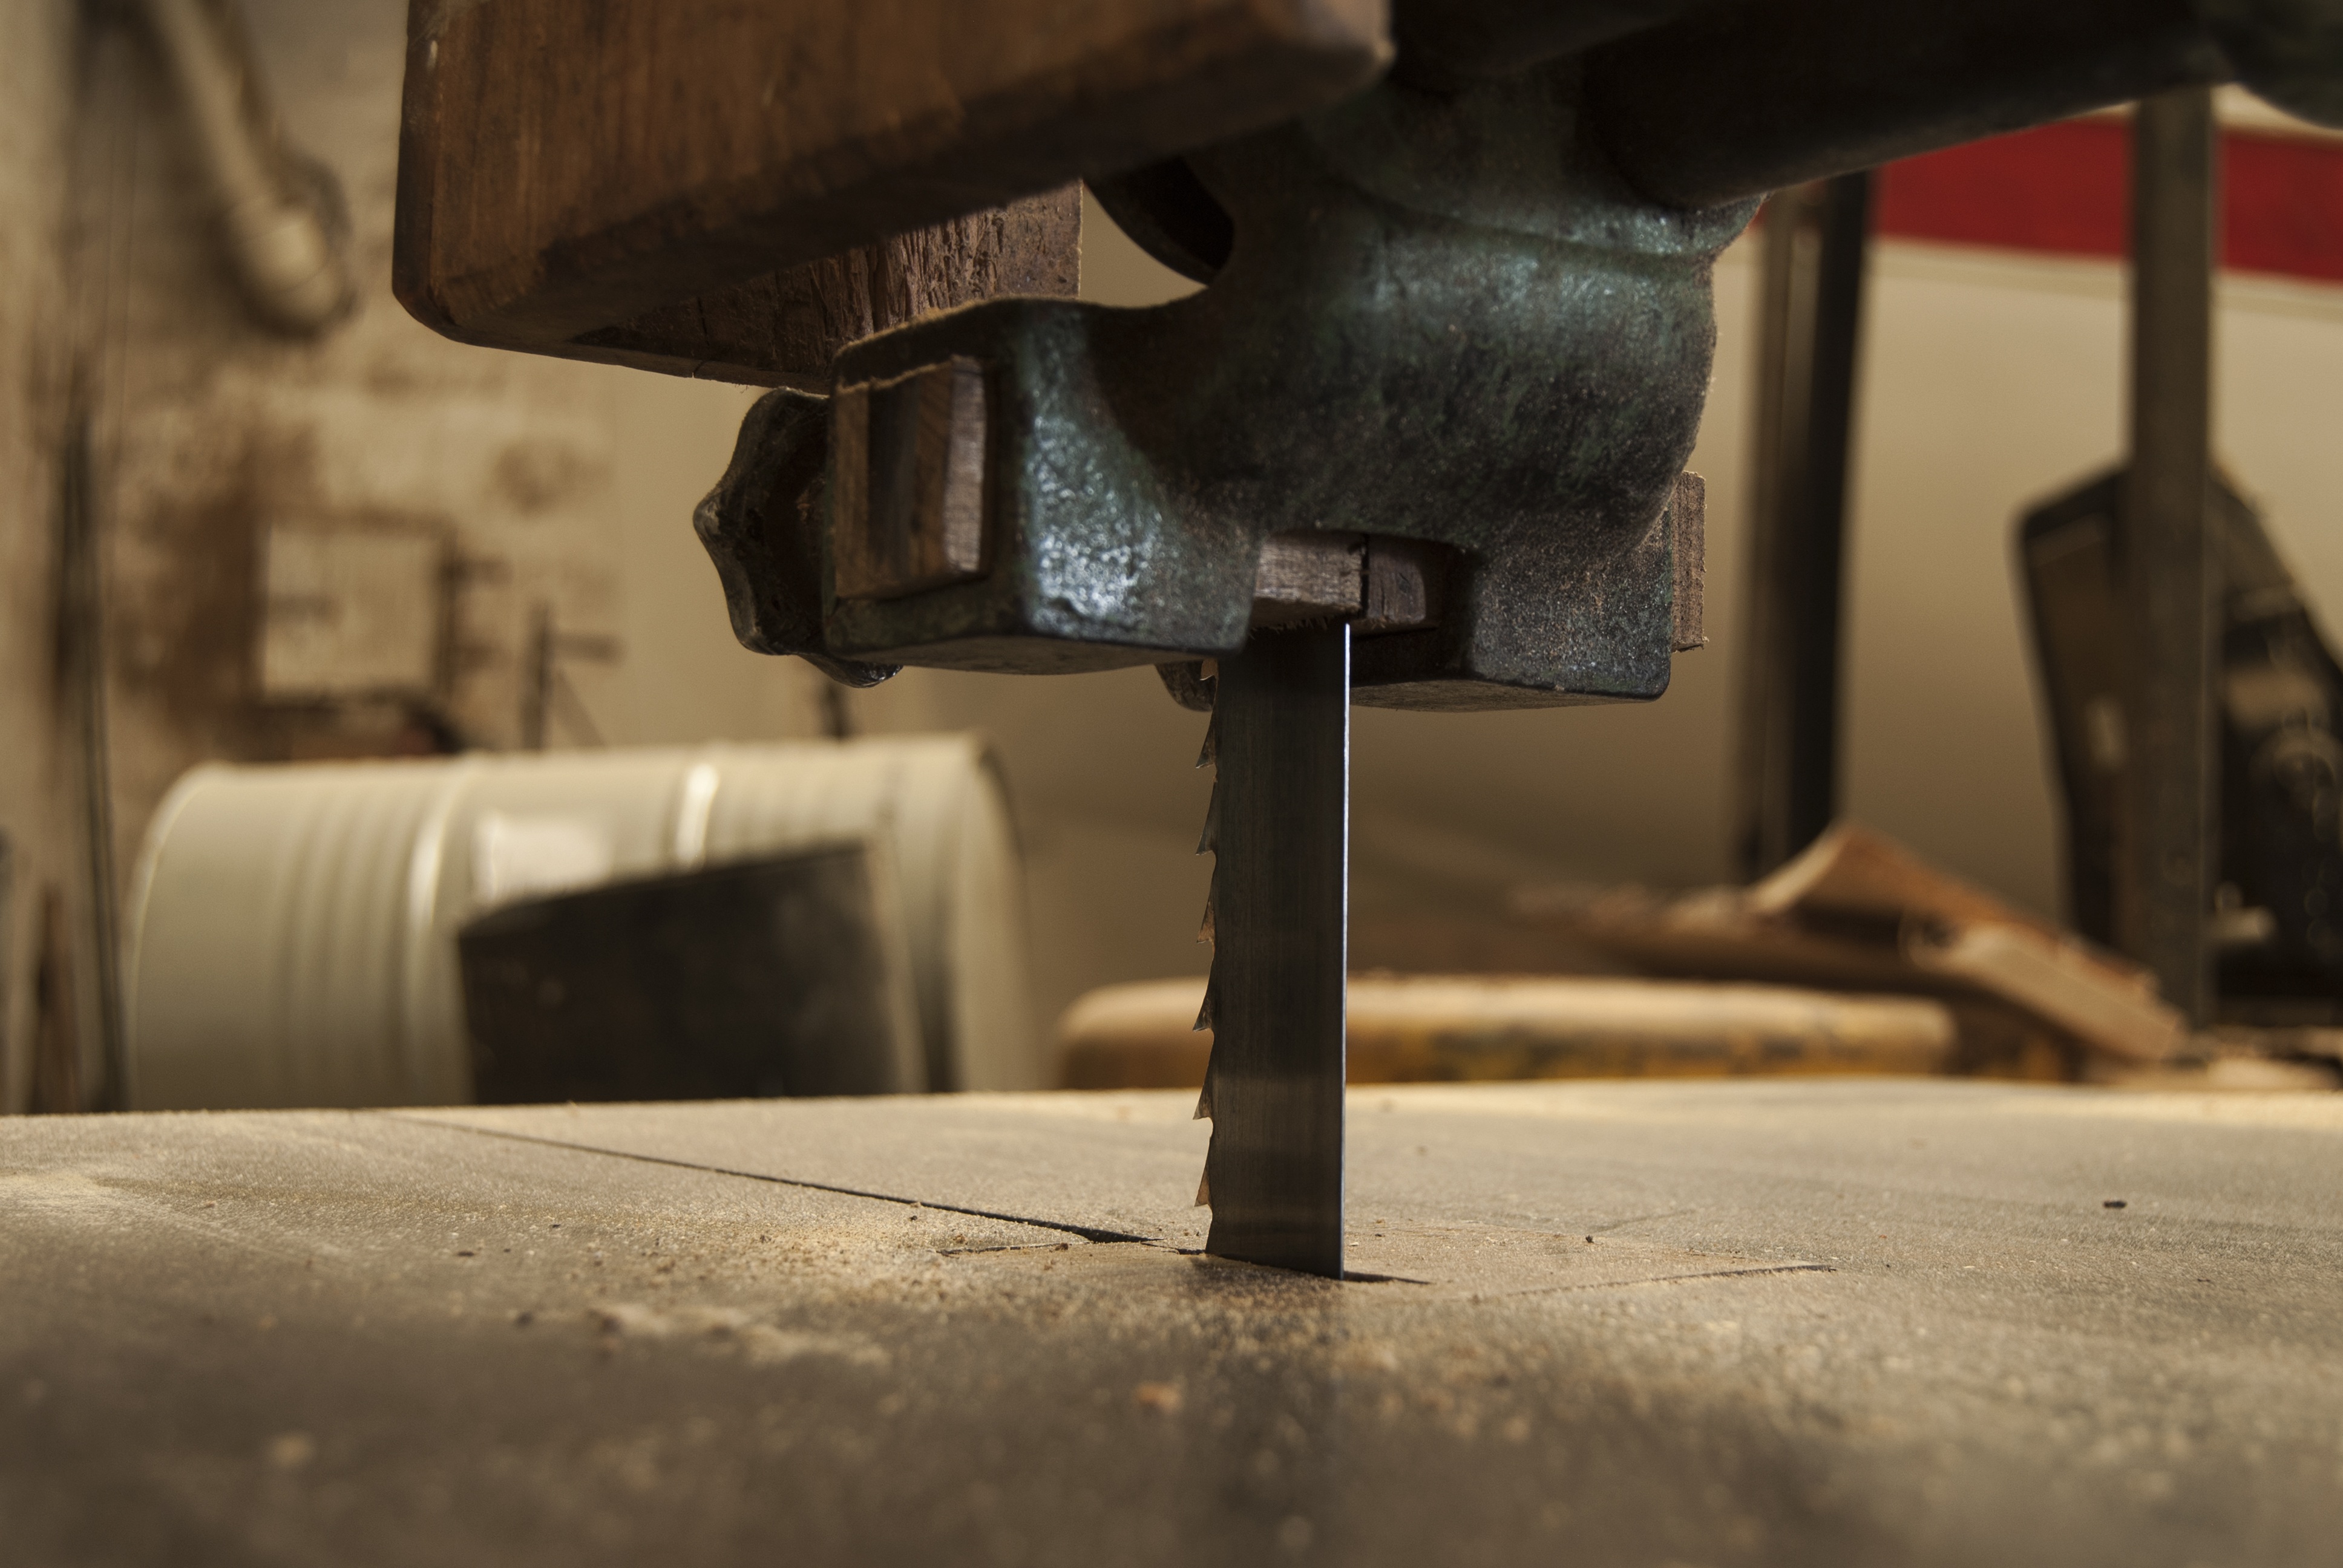
work, light, wood, tool, workshop, craft, lighting, worker, sawmill, serra